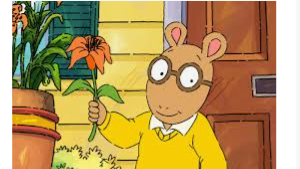
Portrait style: Cartoon Portrait